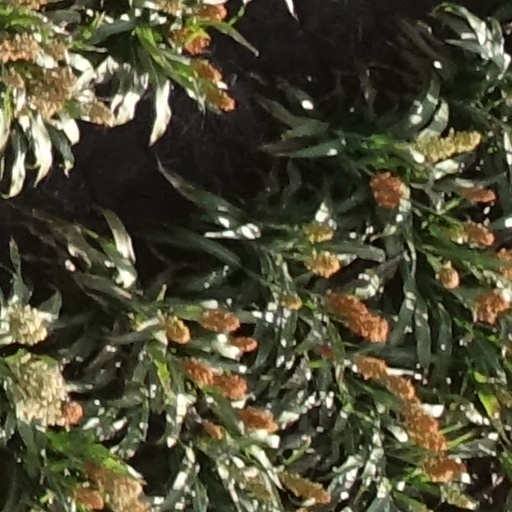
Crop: sorghum